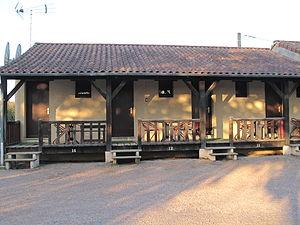
Pas de chambre numéro 13 dans un hotel
La triskaïdékaphobie est la phobie du nombre treize. C’est une superstition.